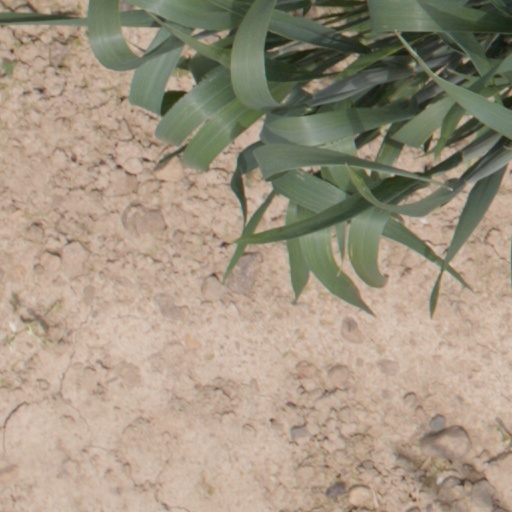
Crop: wheat